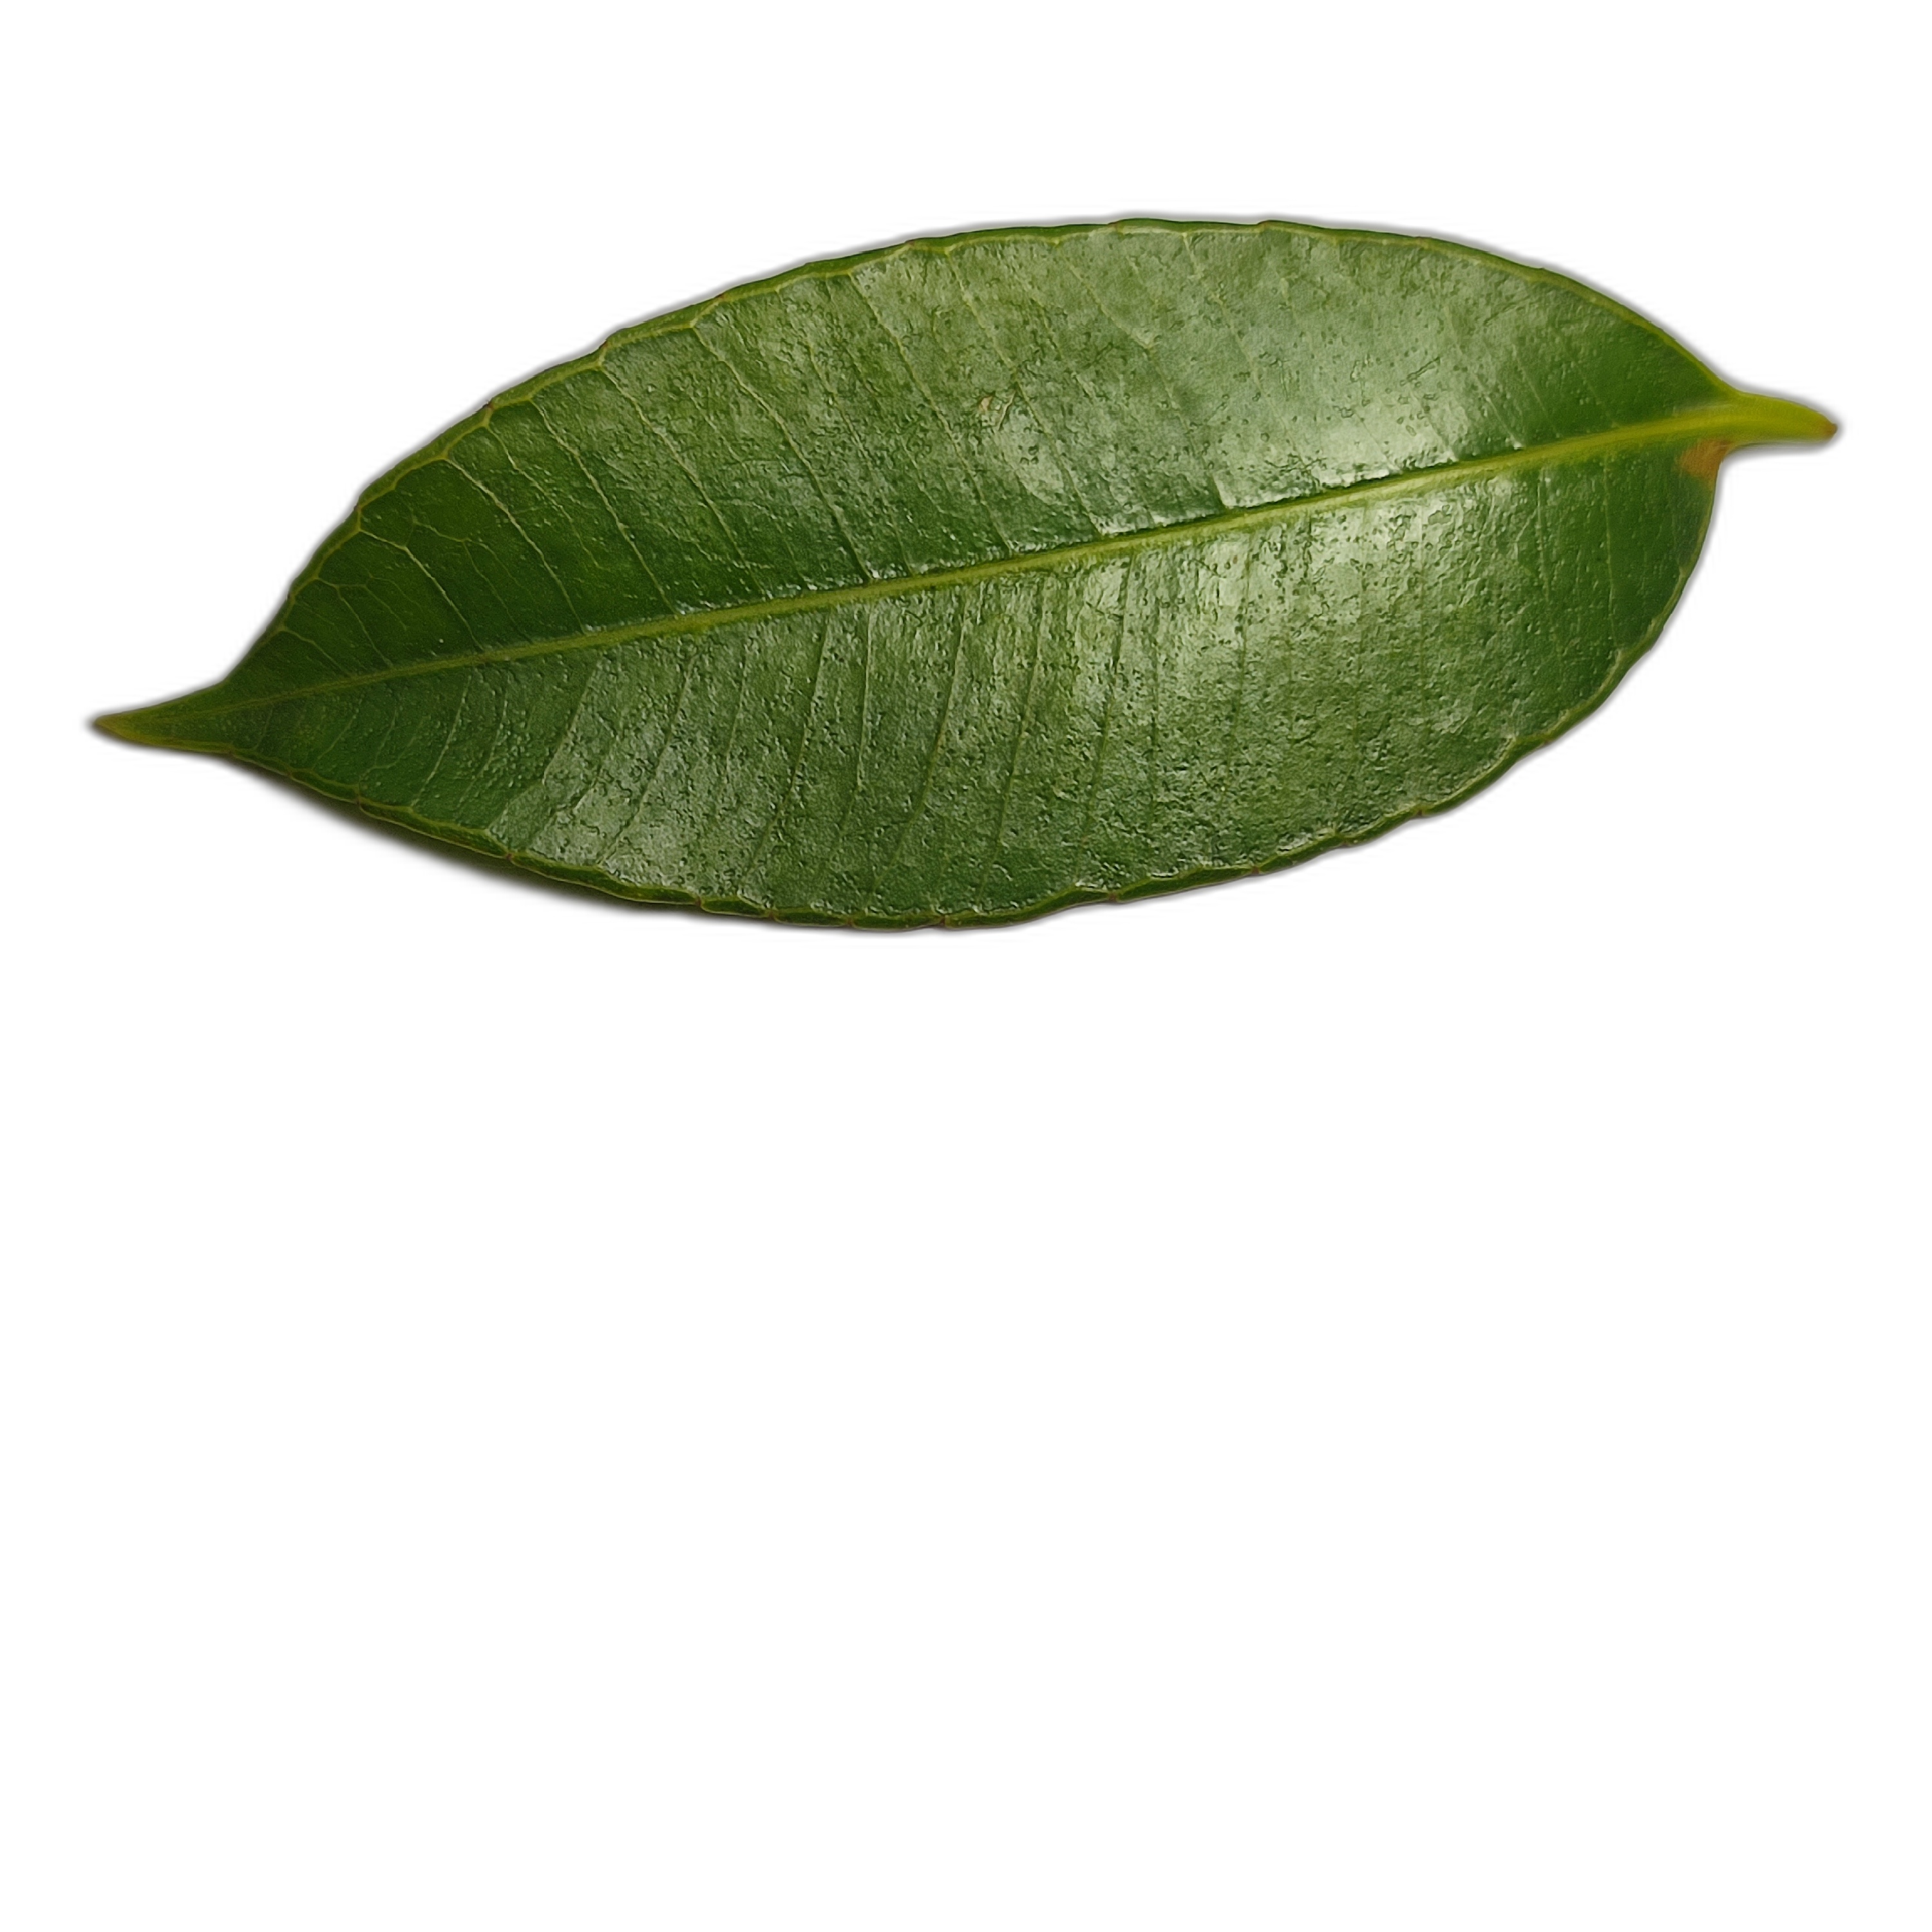
Label: healthy